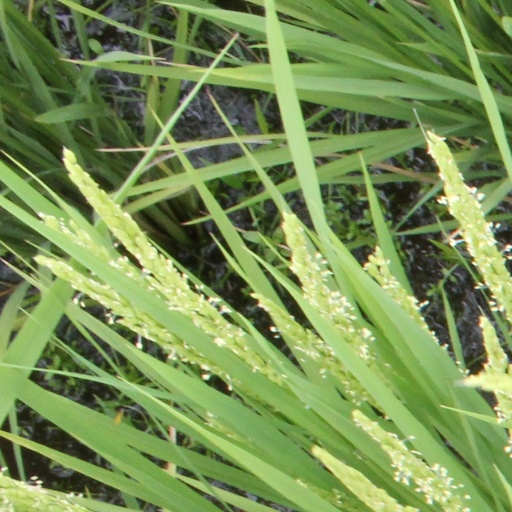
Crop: rice